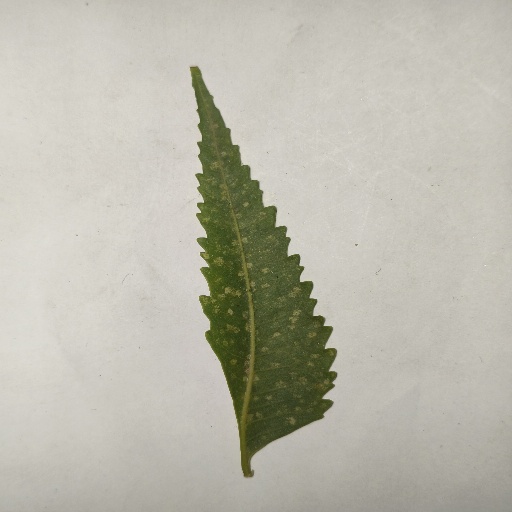
Species: Neem
Leaf condition: Powdery Mildew